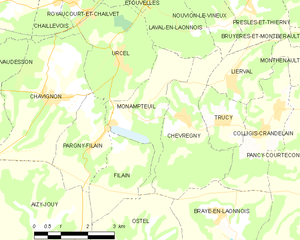
Carte des communes françaises: Monampteuil